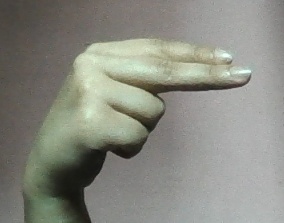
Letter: ain